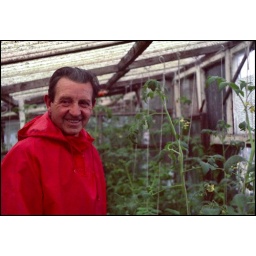
Here's me da in his glass house at the plots, 1980 - 001b